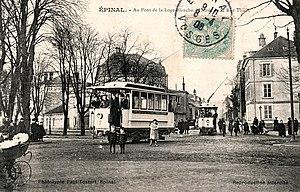
Tramway électrique d’Epinal, Rue Thiers - Collection personnelle
Le réseau de tramway d'Épinal est un ancien réseau de transport urbain desservant la ville d'Épinal, dans le département des Vosges. Il a fonctionné de façon éphémère de 1906 à 1914, dans le cadre de la réglementation de la loi du 11 juin 1880 relative aux voies ferrées d'intérêt local et aux tramways.